2008 Pan American Men's Handball Championship

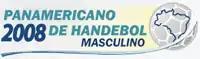

The 13th American Handball Championship, also called PanAmericano 2008, was the 13th edition of the Pan American Men's Handball Championship, held from 24 to 28 June 2008 in São Carlos, Brazil. It also acted as the qualifying competition for the 2009 World Men's Handball Championship, securing three vacancies for the World Championship. These places were earned by Brazil, Argentina and Cuba.